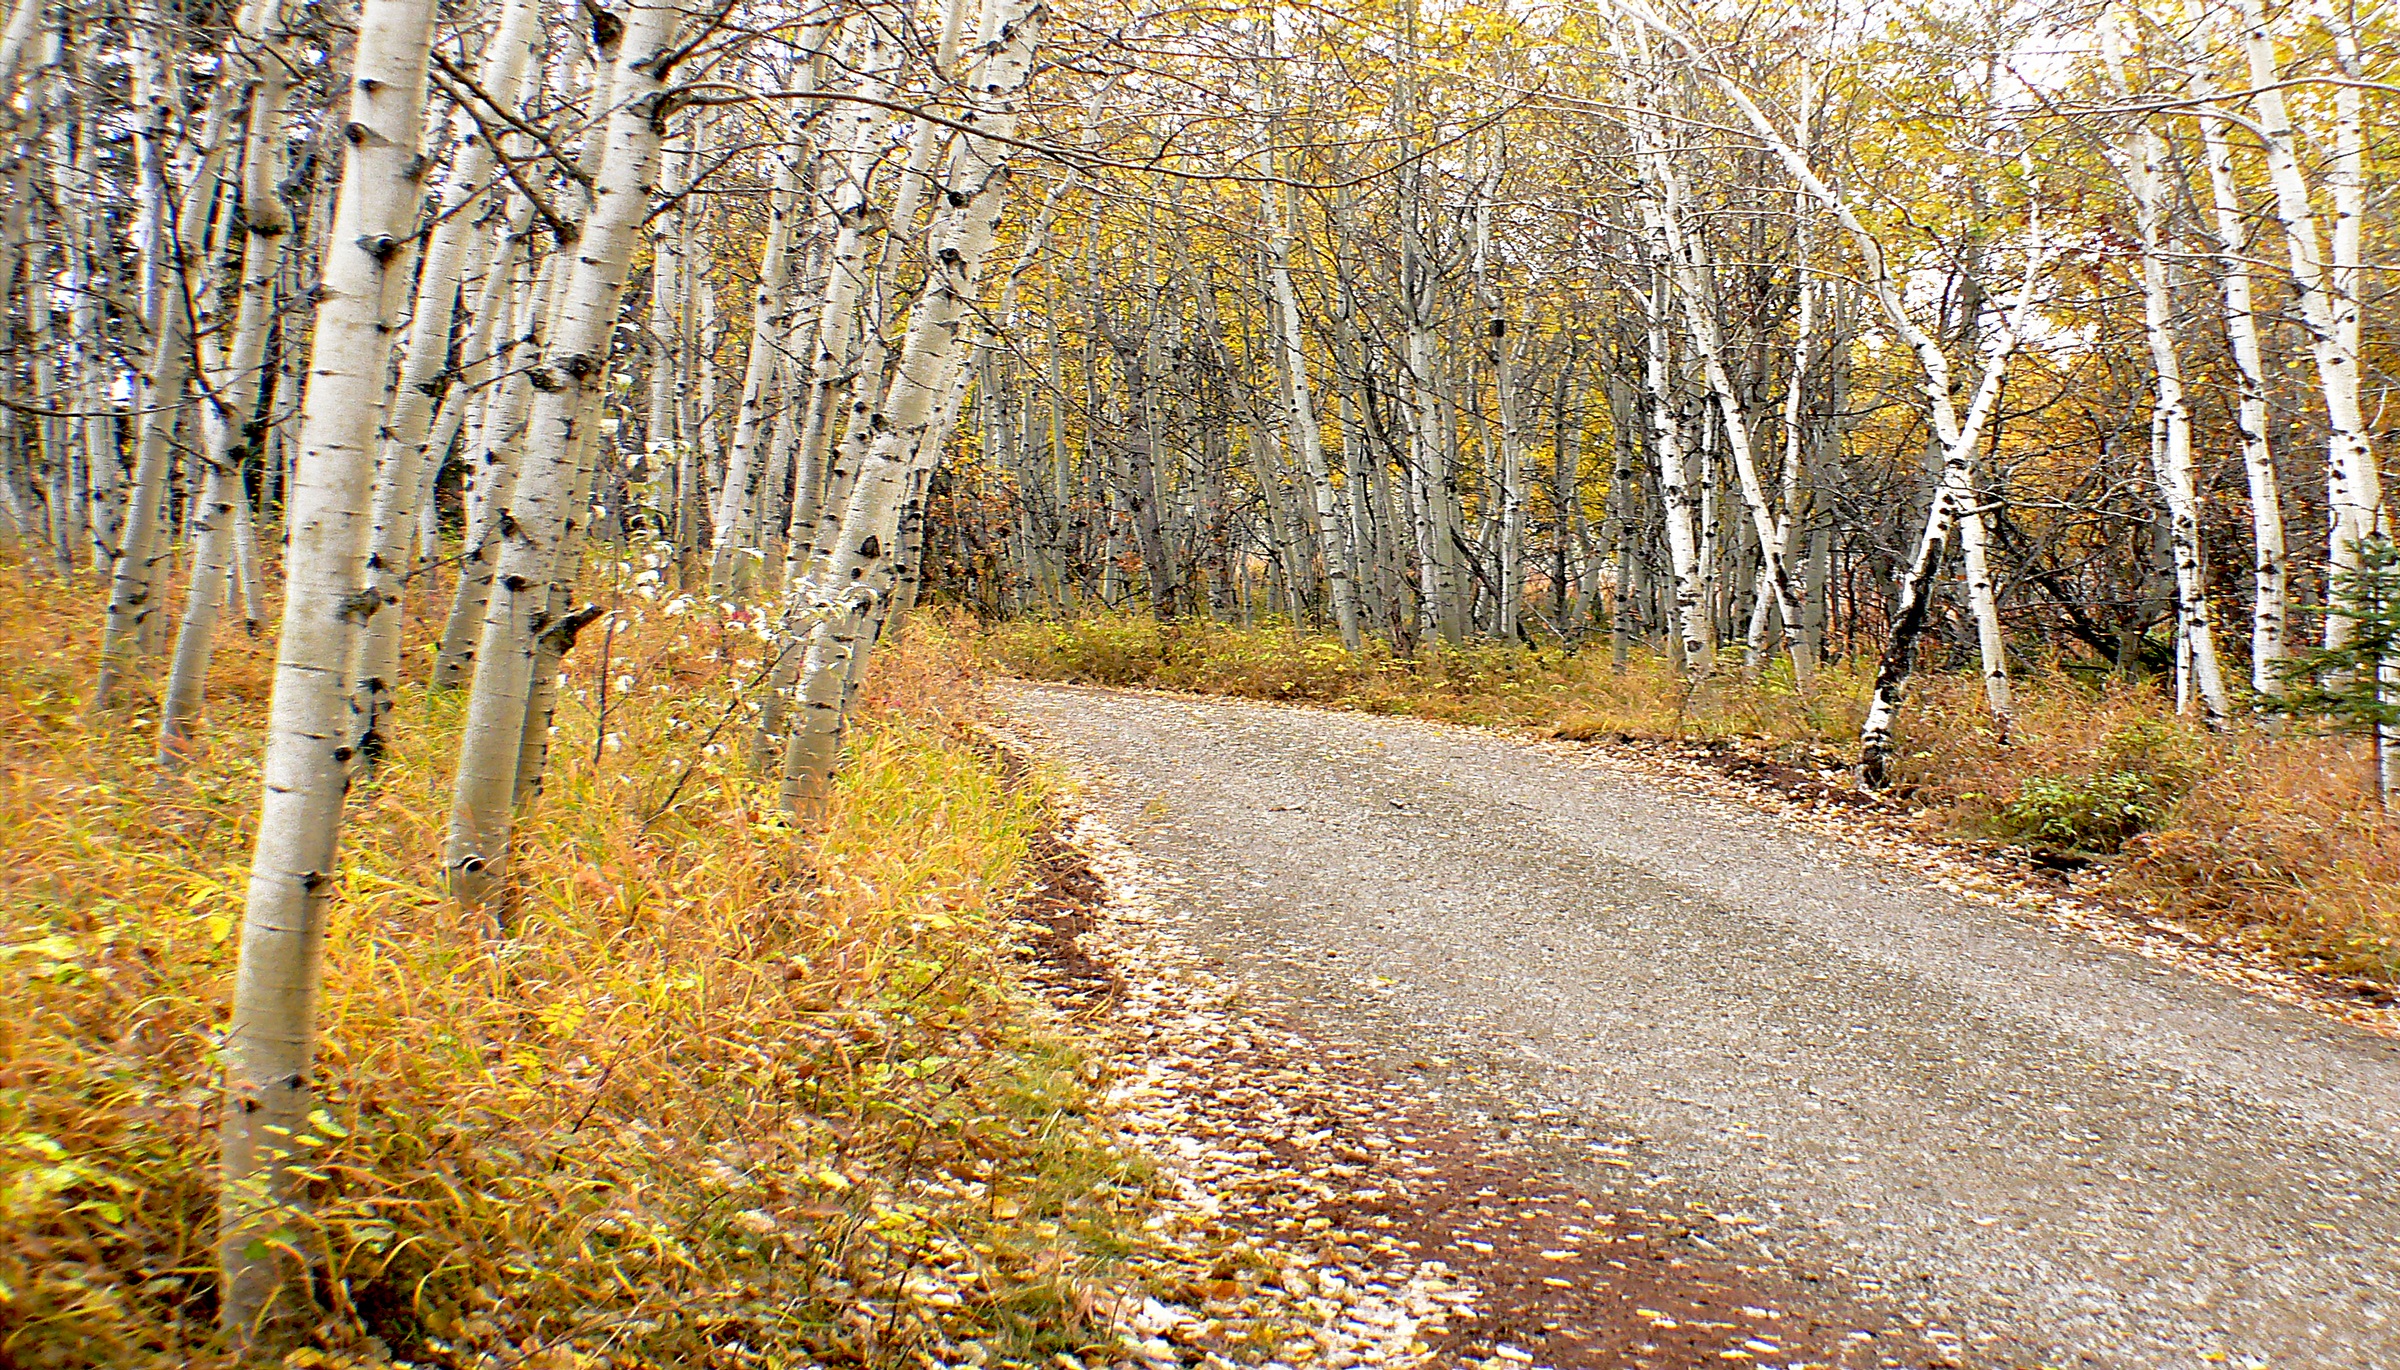
tree, forest, branch, plant, trail, sunlight, leaf, fall, birch, autumn, yellow, season, canada, deciduous, grove, woodland, habitat, bridgecamera, fishcreekcalgaryautumn, aspen, ecosystem, flowering plant, natural environment, woody plant, temperate broadleaf and mixed forest, land plant